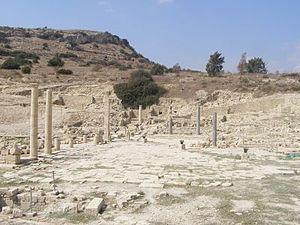
Amathonte est un site archéologique situé à une dizaine de kilomètres à l'est de Limassol à Chypre.